Gilmorton

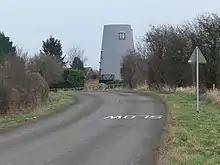
The remains of Gilmorton Mill

The (17 Geo. 3. c. "122" ) enclosed common land in the parish.